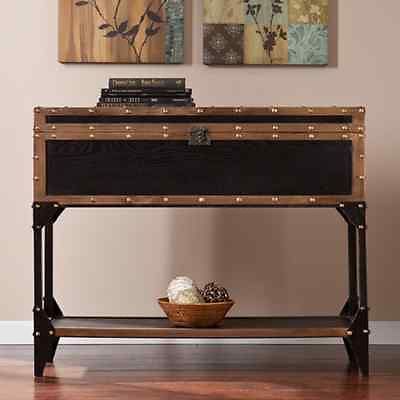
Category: table